List of Malmö FF players

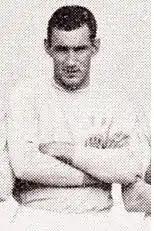
A man with short black hair, dressed in a light-coloured football shirt and light-coloured shorts, standing with his hands crossed.

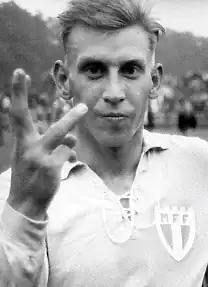
A blonde man raises his right hand to the camera with three fingers up; he is dressed in a light-coloured football kit.

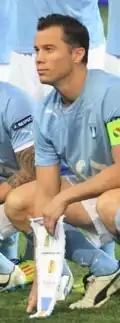
A man with short dark hair kneels on a football pitch before a match, wearing a light blue shirt, white shorts and light blue socks. He is holding a pennant.

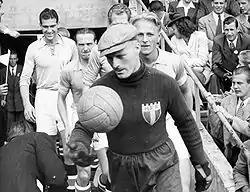
A man in dark football kit runs out onto the pitch before a football game, a hat on his head and a leather football in his right hand. The rest of the team follow behind.

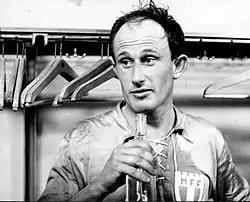
A dark-haired gentleman in light-coloured football kit stands in a dressing room, holding a bottle in his right hand.

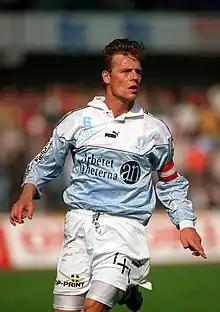
A dark haired man in light blue and white football attire looks to his left amidst a match. He wears a red and white striped armband on his left arm.

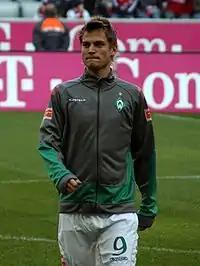
A photograph of a blonde man wearing a grey and green training jacket and white shorts, the man is seen on a football pitch in the process of warming up.

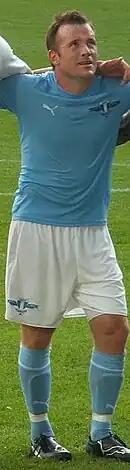
A dark haired man stands with his arms around the shoulders of two teammates, each of whom is out of shot. The subject wears a light blue shirt, white shorts and light blue socks.

Since 1940, 30 players have held the position of club captain for Malmö FF. The first club captain was Sture Mårtensson, who was captain from 1940 to 1949. Mårtensson is also the longest-serving captain. Krister Kristensson, who was captain from 1970 to 1978, has the distinction of having won the most trophies as captain; he won five Allsvenskan titles and four Svenska Cupen titles. The current club captain is midfielder Anders Christiansen who has held the captaincy since the beginning of the 2020 season.